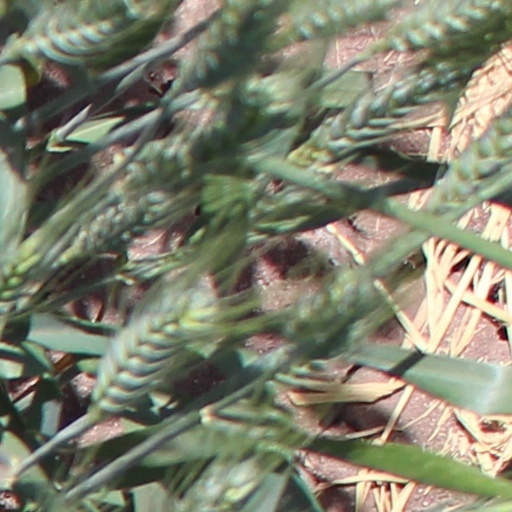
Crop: wheat